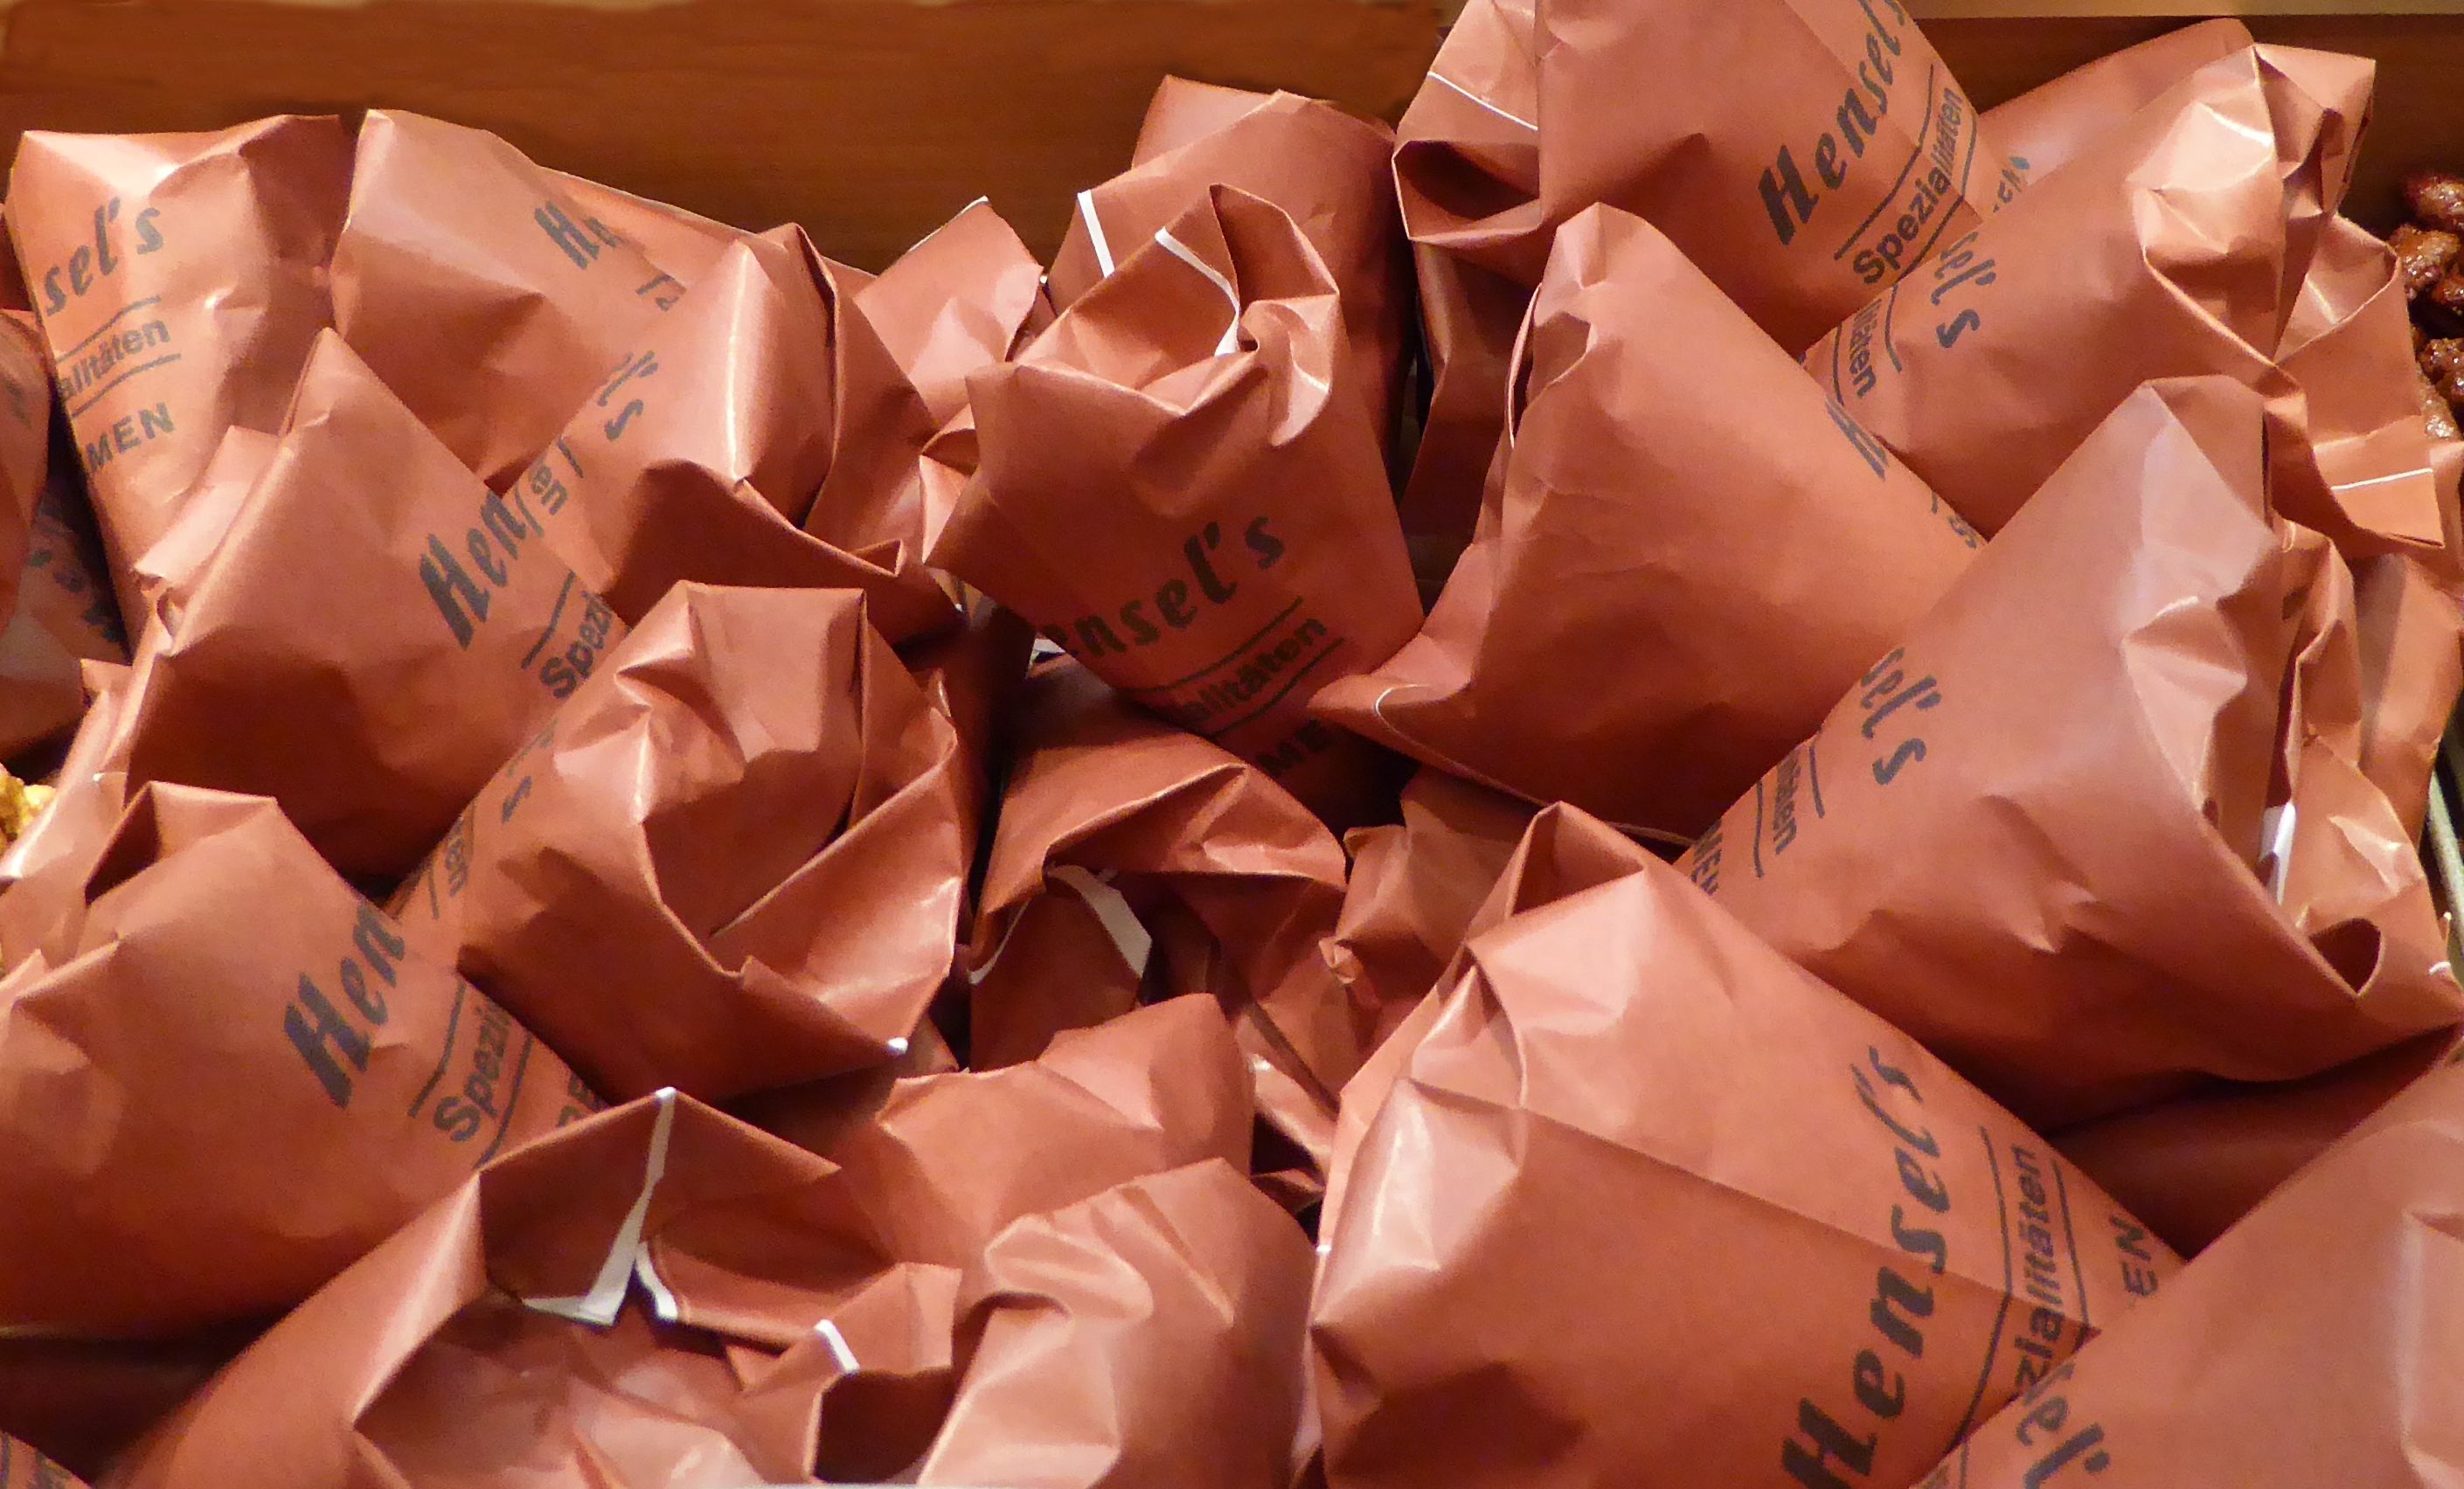
sweet, flower, petal, food, pink, chocolate, dessert, material, close up, human body, art, icing, joy, organ, fair, sweetness, bags, night photograph, flavor, bremer freimarkt